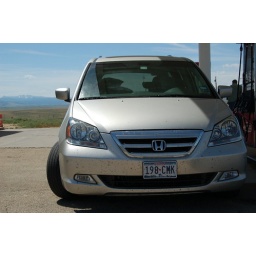
our van in front of a snow-covered mountain